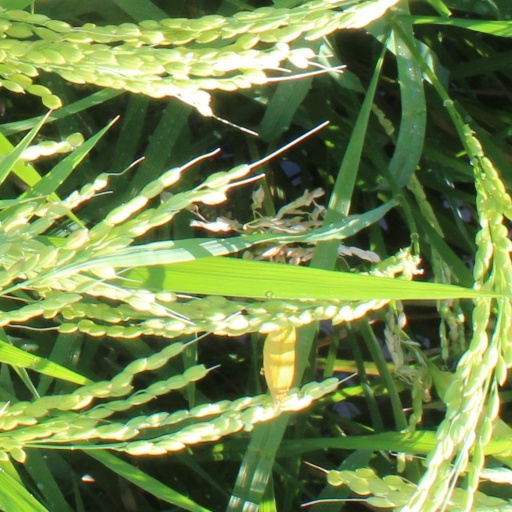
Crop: rice